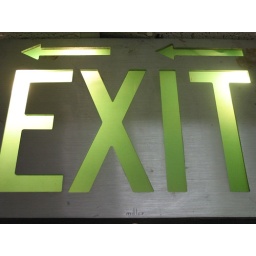
A rare green exit sign in the Arts Building.